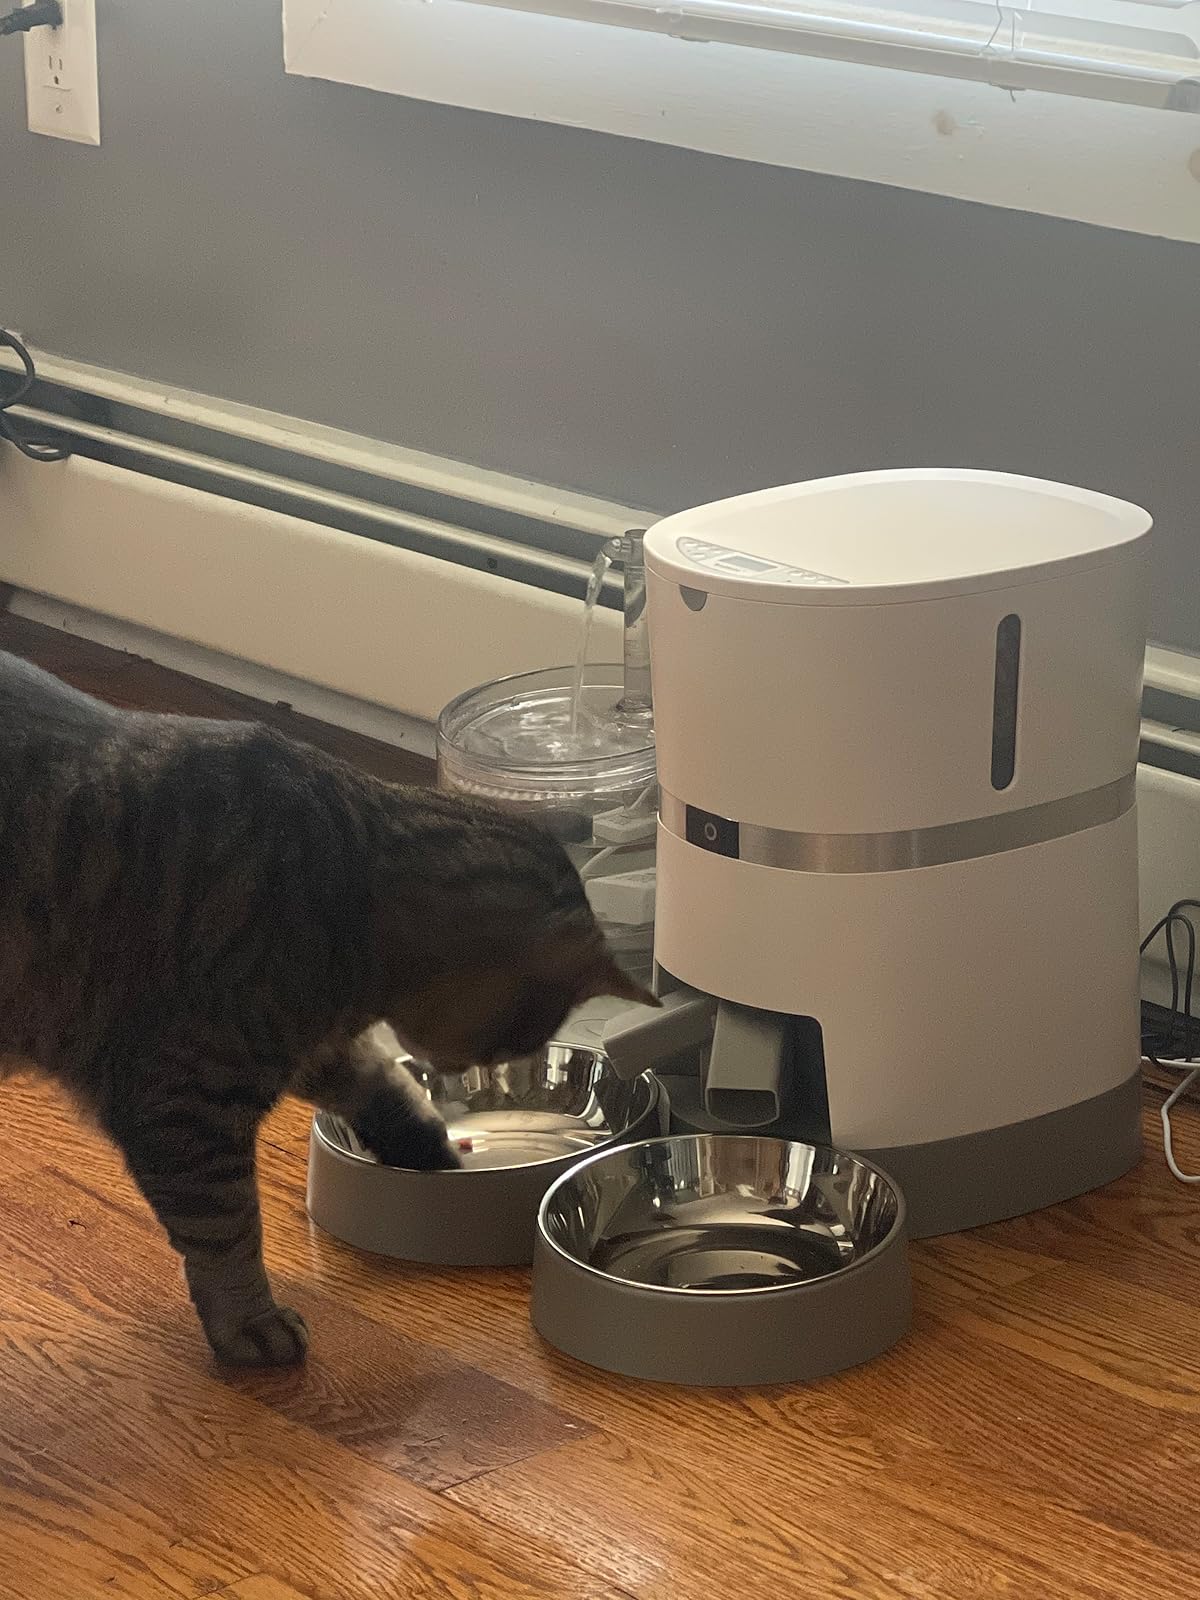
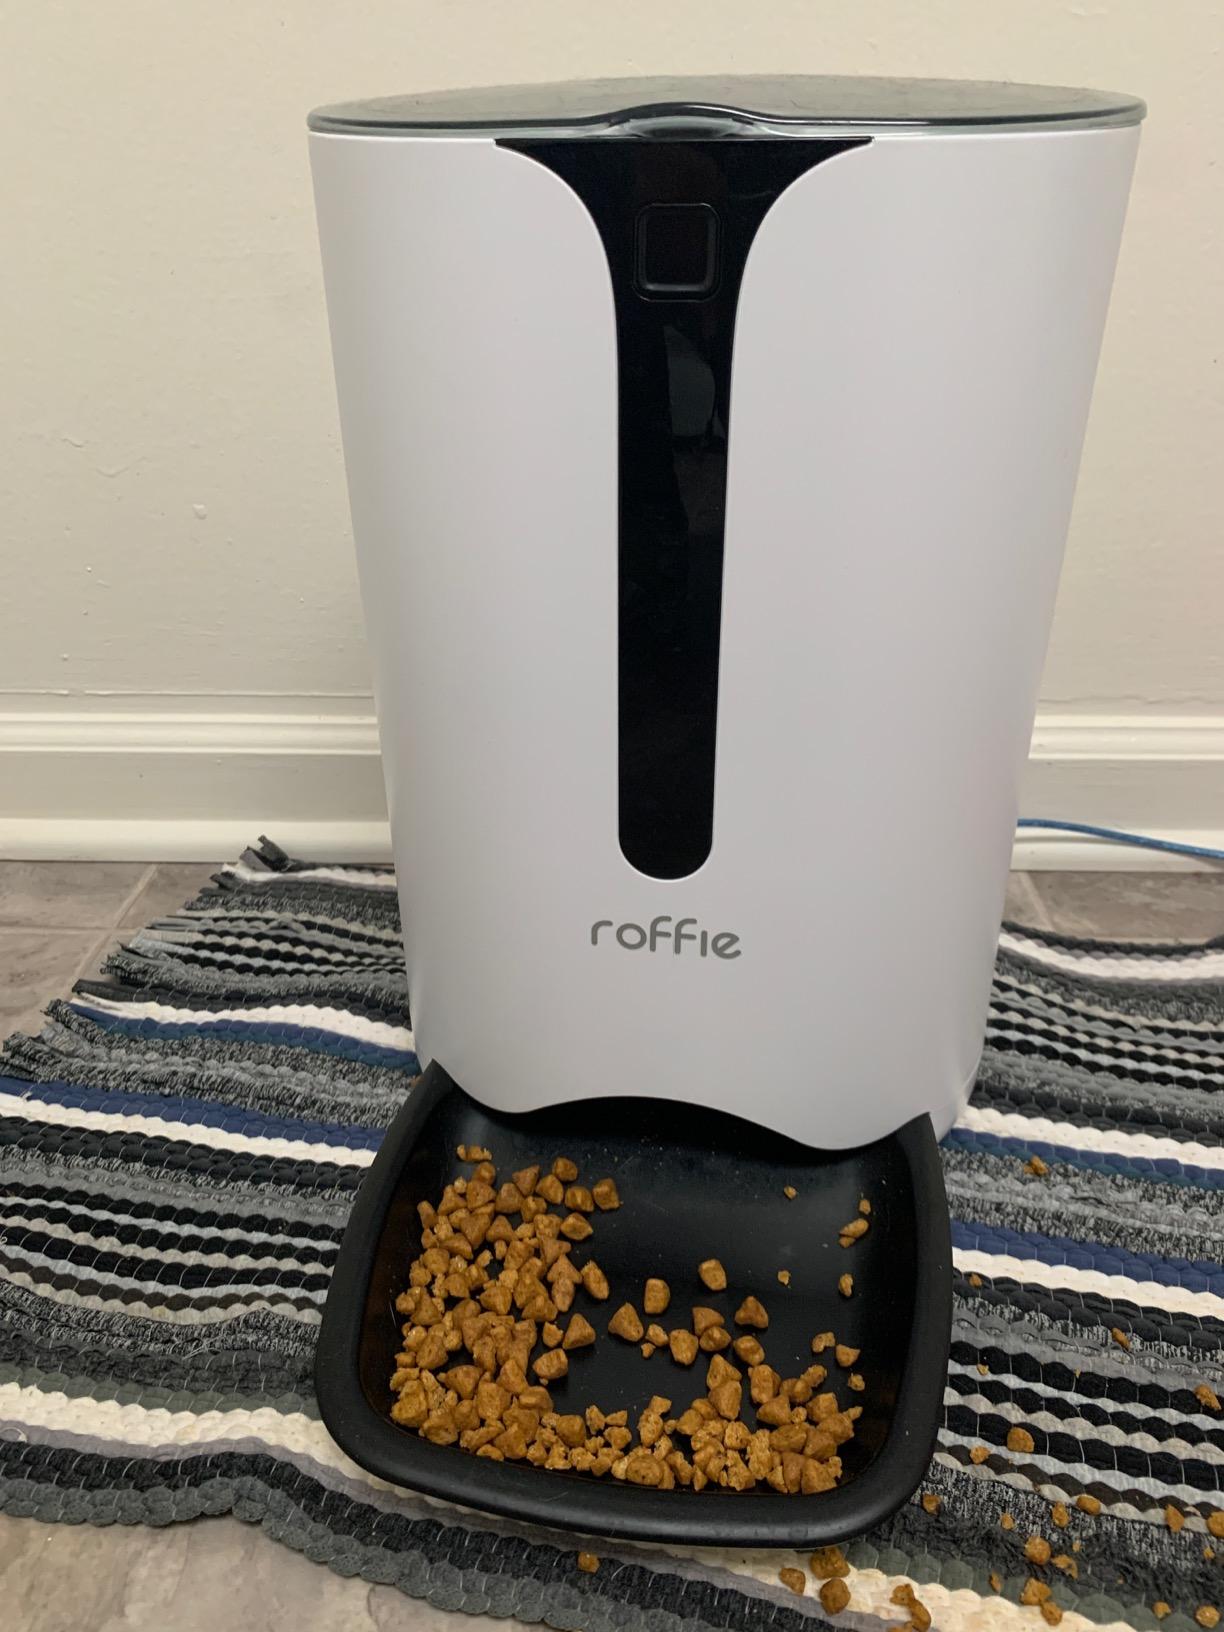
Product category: items_feeder
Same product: no